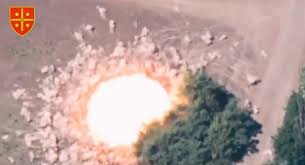
Label: Self Propelled Artillery